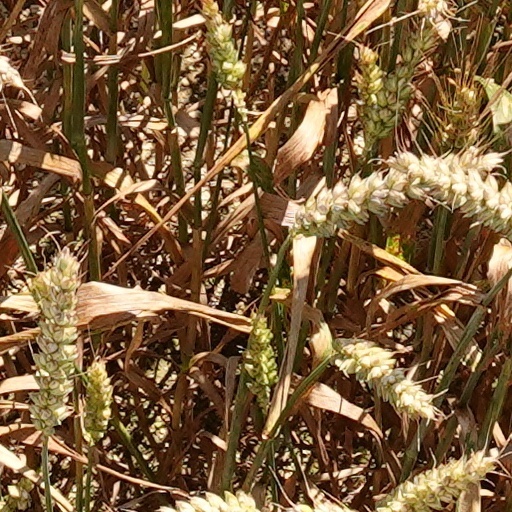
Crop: wheat